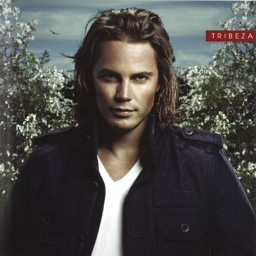
dreamy movie , and actor as the leading man .